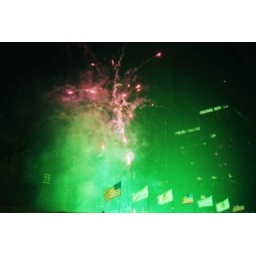
fireworks over the chicago river bridge during light nights